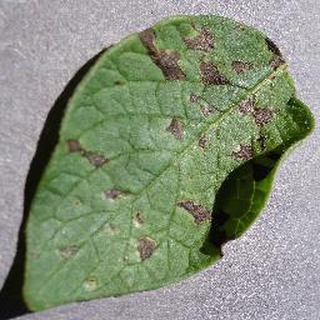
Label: potato_early_blight